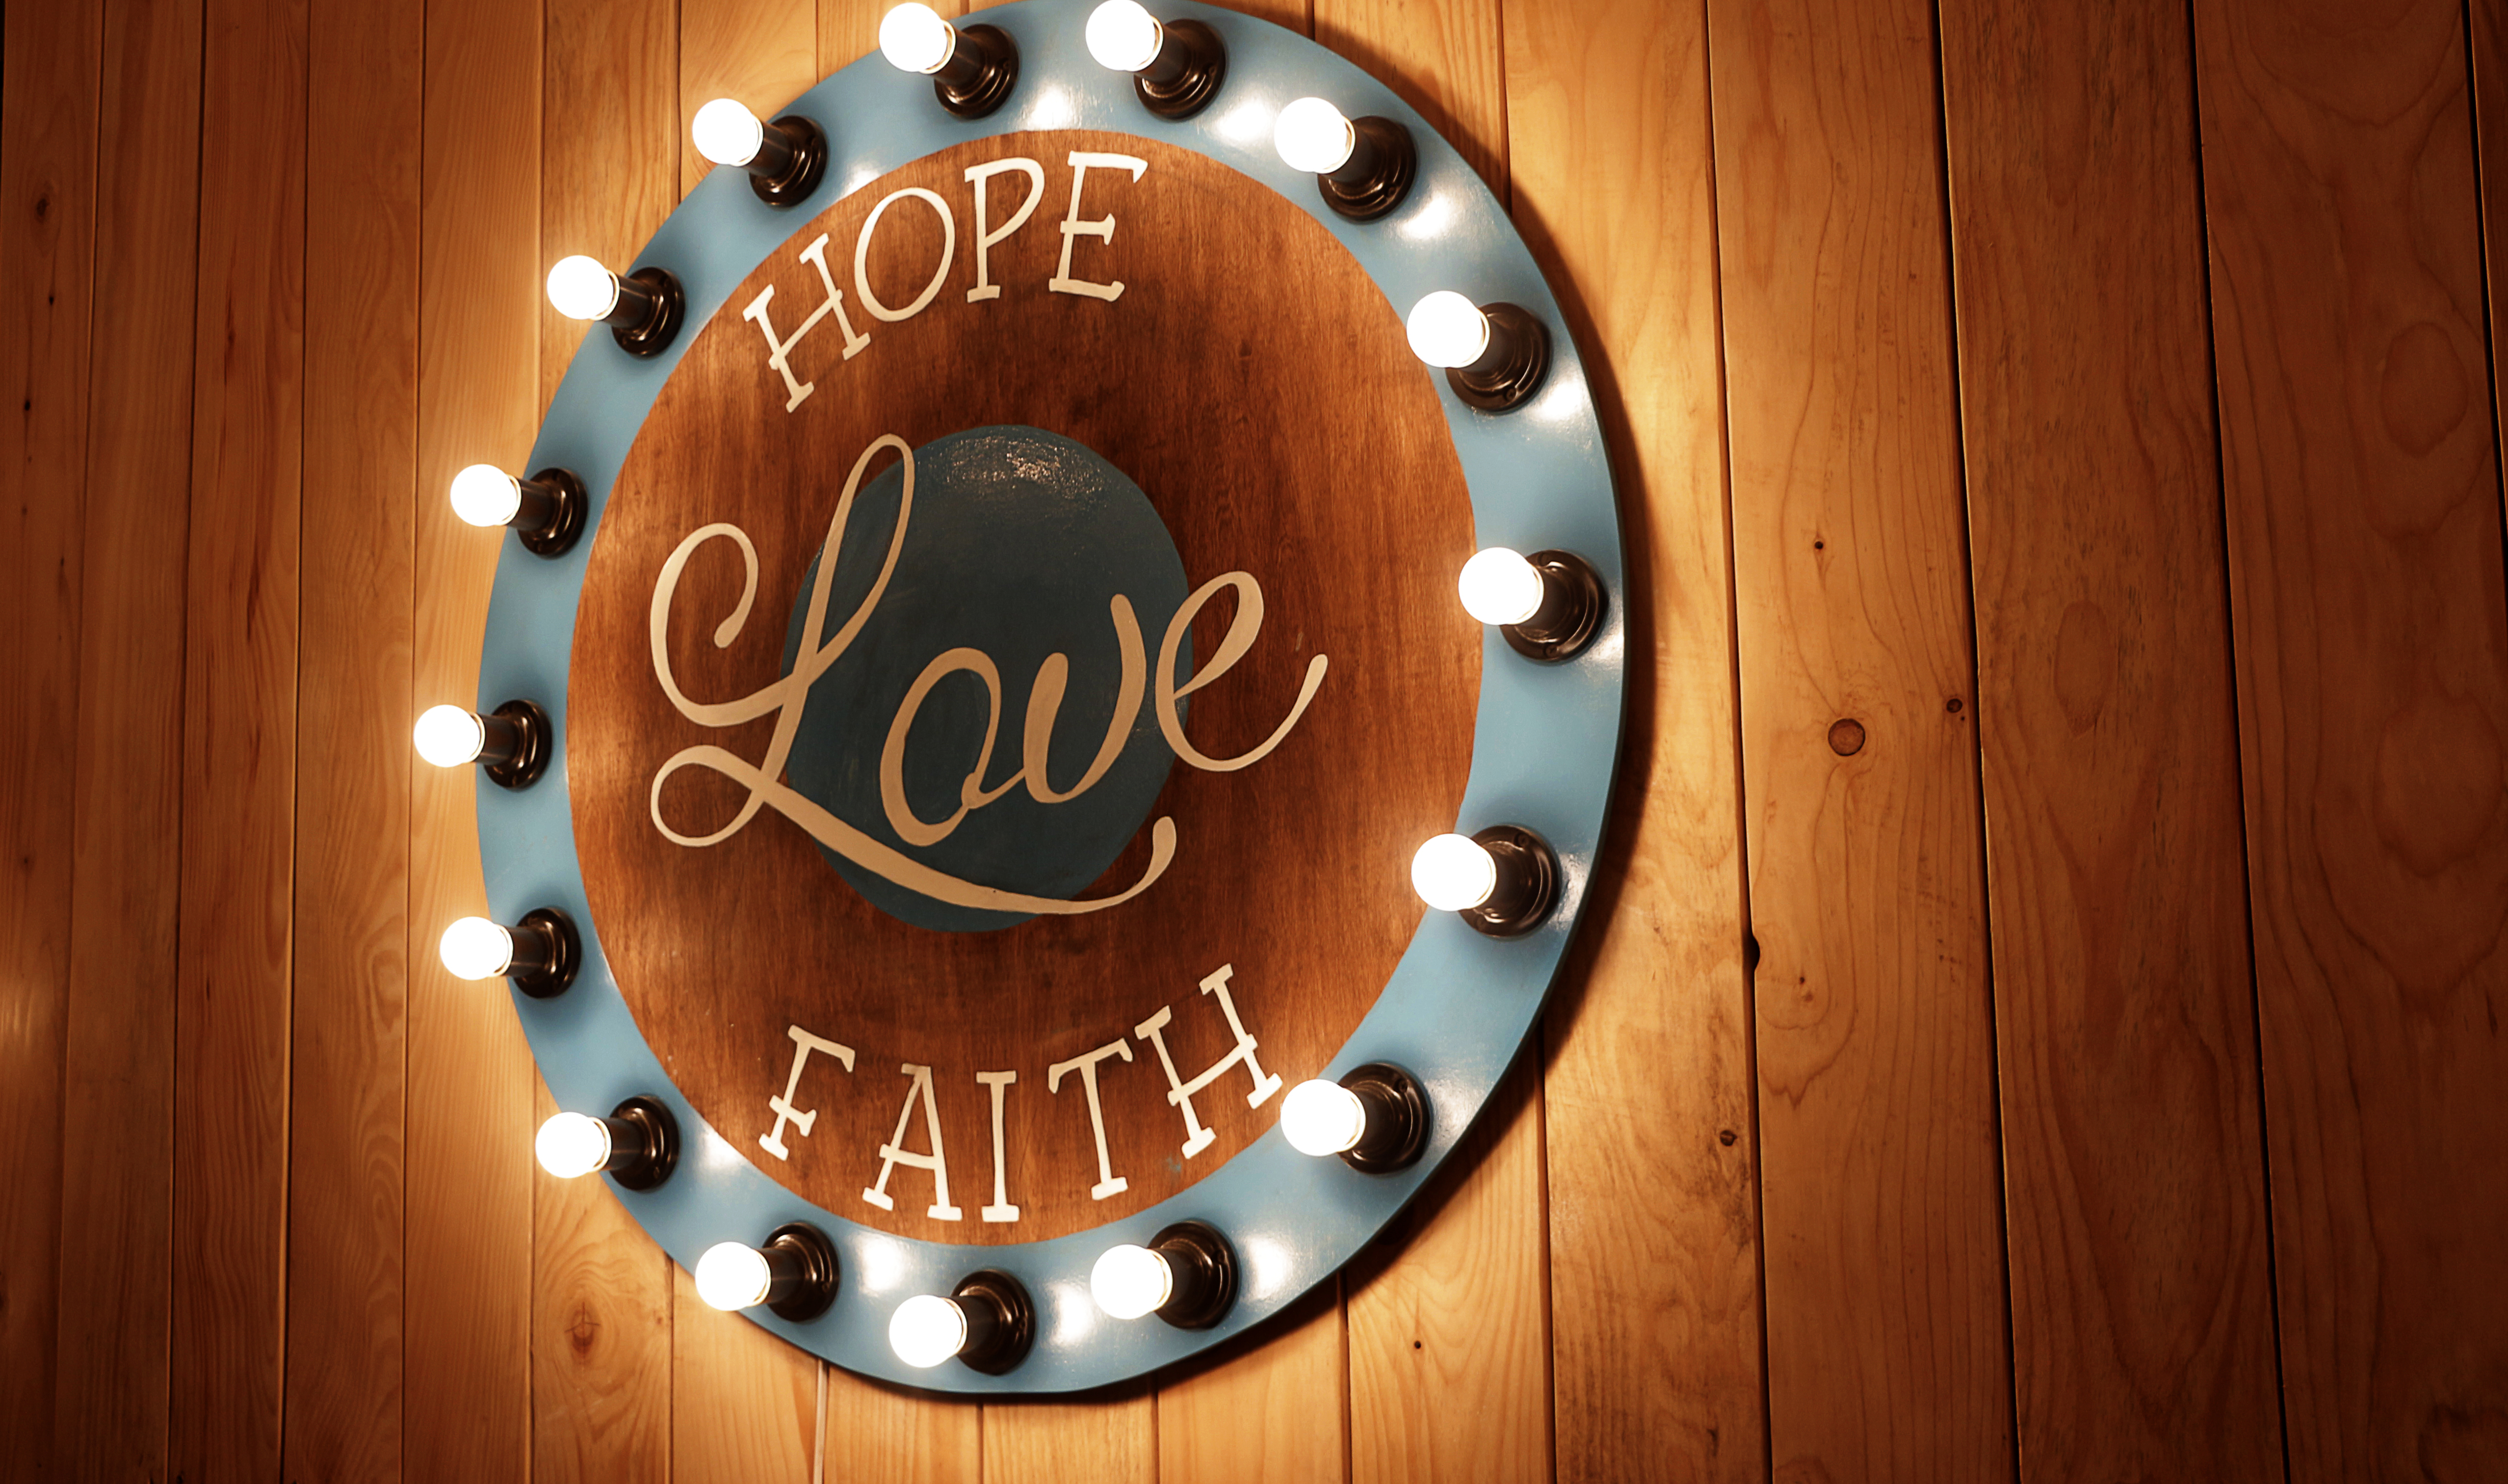
wood, number, wall, love, circle, illuminated, art, lights, design, faith, light bulbs